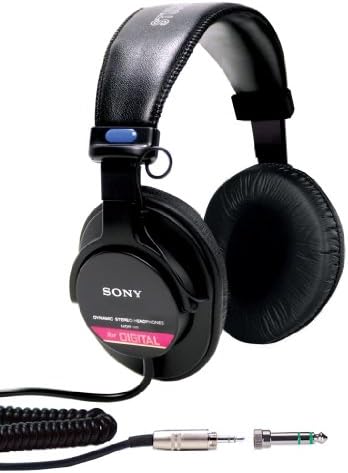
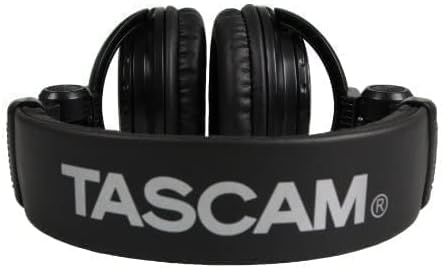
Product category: headphones
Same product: no